Canary Islands

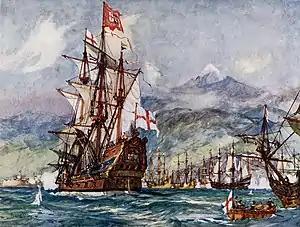
Robert Blake's flagship at the Battle of Santa Cruz de Tenerife during the Anglo-Spanish War, 1657

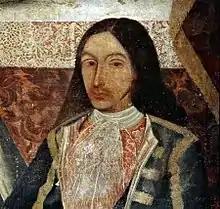
Amaro Pargo (1678–1741), corsair and merchant from Tenerife who participated in the Spanish treasure fleet, the Spanish-American trade route

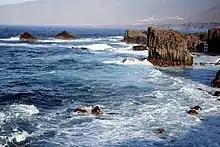
Coast El Golfo, El Hierro

The objective of the Spanish Crown to convert the islands into a powerhouse of cultivation required a much larger labour force. This was attained through a practice of enslavement, not only of indigenous Canarians, but large numbers of Africans who were taken from North and Sub-Saharan Africa. Whilst the first slave plantations in the Atlantic region were across Madeira, Cape Verde, and the Canary Islands, it was only the Canary Islands which had an indigenous population and were therefore invaded rather than newly occupied.